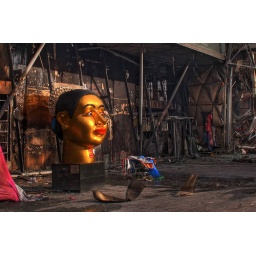
The iconic golden head in front the Zen stores of Centralworld survived the portests, the fire and the collapse of the building unfazed.